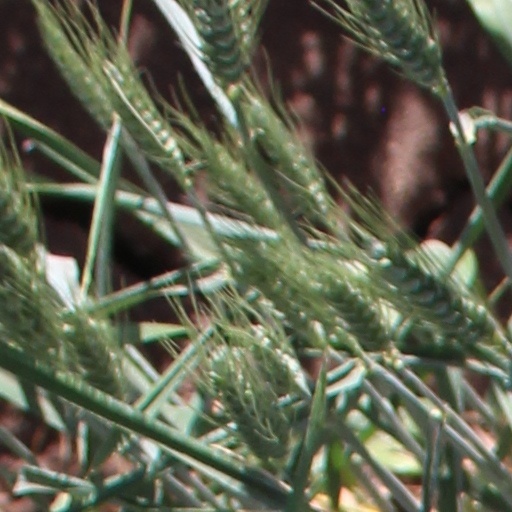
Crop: wheat